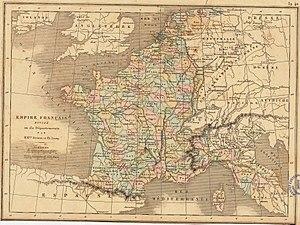
Les départements français sous le premier empire (en 1811 précisément). Note
Voici une liste des 130 départements français de 1811, alors que l'extension du territoire de la France sous le Premier Empire était presque à son apogée. Elle ne comprend donc pas les départements français fondés sous l'Empire après 1811 ni ceux perdus ou supprimés avant 1811.
Cette page concerne l'année 1811 du calendrier grégorien.
L'Histoire philatélique et postale de l'Europe remonte à l'Antiquité, et plus précisément, à Rome qui organise cursus publicus, le premier véritable service de courrier public en 40 av. J.-C..
L'histoire des départements français, depuis la création des départements en 1790, résulte principalement des ajustements successifs du territoire de la France.